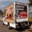
Label: truck